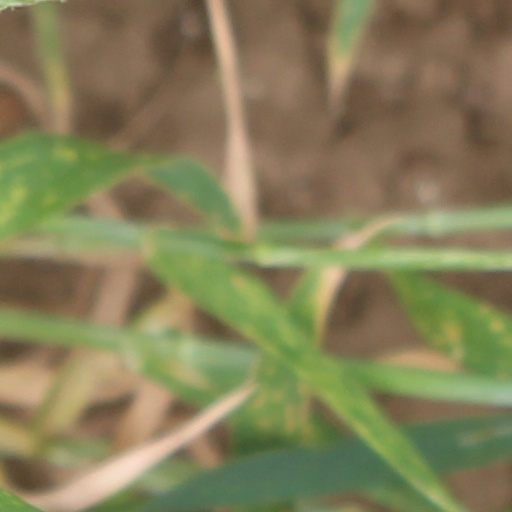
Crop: wheat